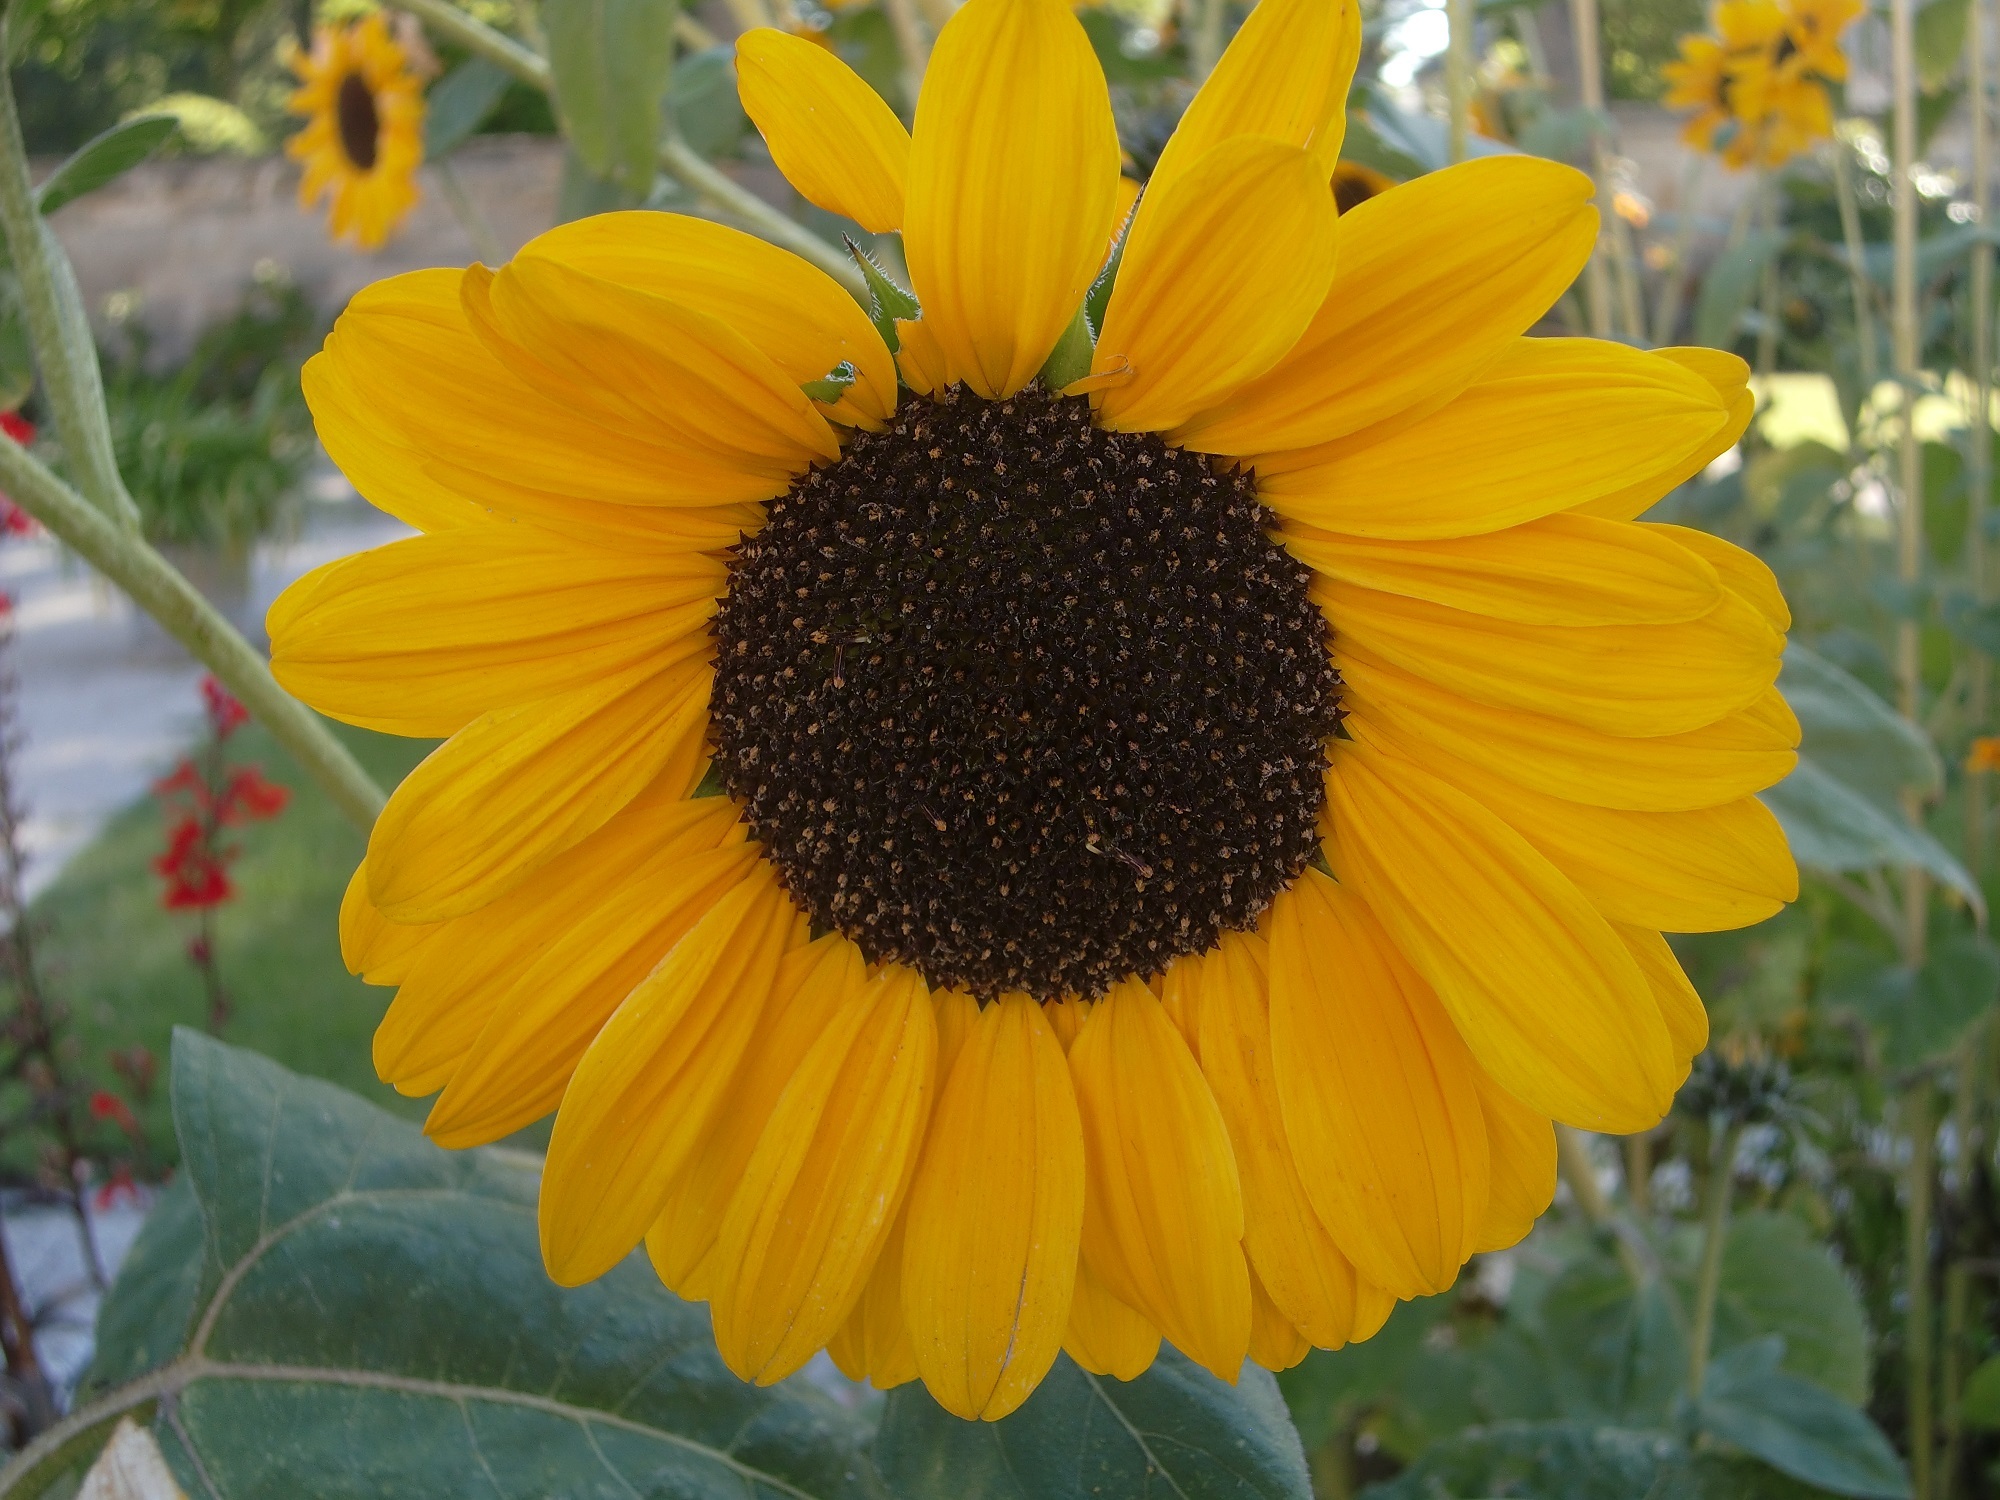
landscape, blossom, plant, field, farm, countryside, flower, petal, bloom, floral, rural, natural, botany, blooming, yellow, agriculture, flora, sunflower, outdoors, petals, bright, growing, vibrant, macro photography, flowering plant, daisy family, sunflower seed, annual plant, land plant